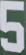
Number: 5